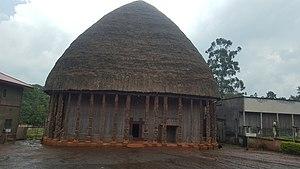
A beautiful traditional hut of the Bandjoun chiefdom is located in the west region of Cameroon.
Pète-Bandjoun est une commune du Cameroun située dans la région de l'Ouest. Elle est le chef-lieu du département du Koung-Khi. Créée en tant que commune rurale en 1959, elle a été érigée en « commune de Pète-Bandjoun » en 2007.